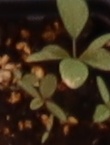
Label: Palmer Amaranth